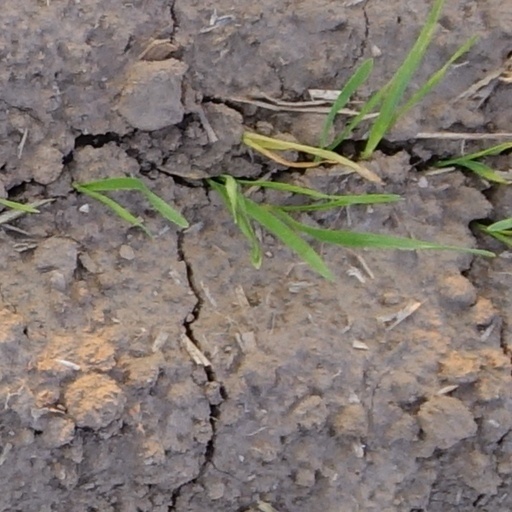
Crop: wheat